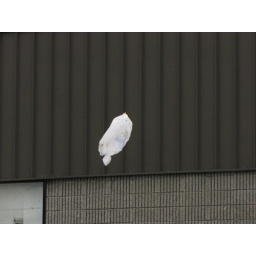
Plastic bag flying in the wind.